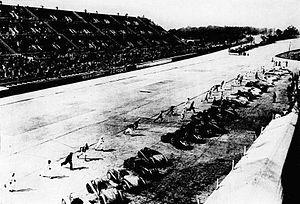
Grand Prix de l'A.C.F. 1936 départ 1.
Le Grand Prix automobile de France 1936 est un Grand Prix qui s'est tenu sur l'Autodrome de Linas-Montlhéry le 28 juin 1936.